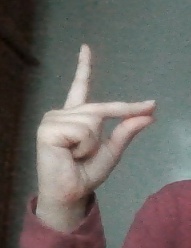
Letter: ta